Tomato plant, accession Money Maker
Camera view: tilt-top (135 deg); turntable rotation: 240 degrees
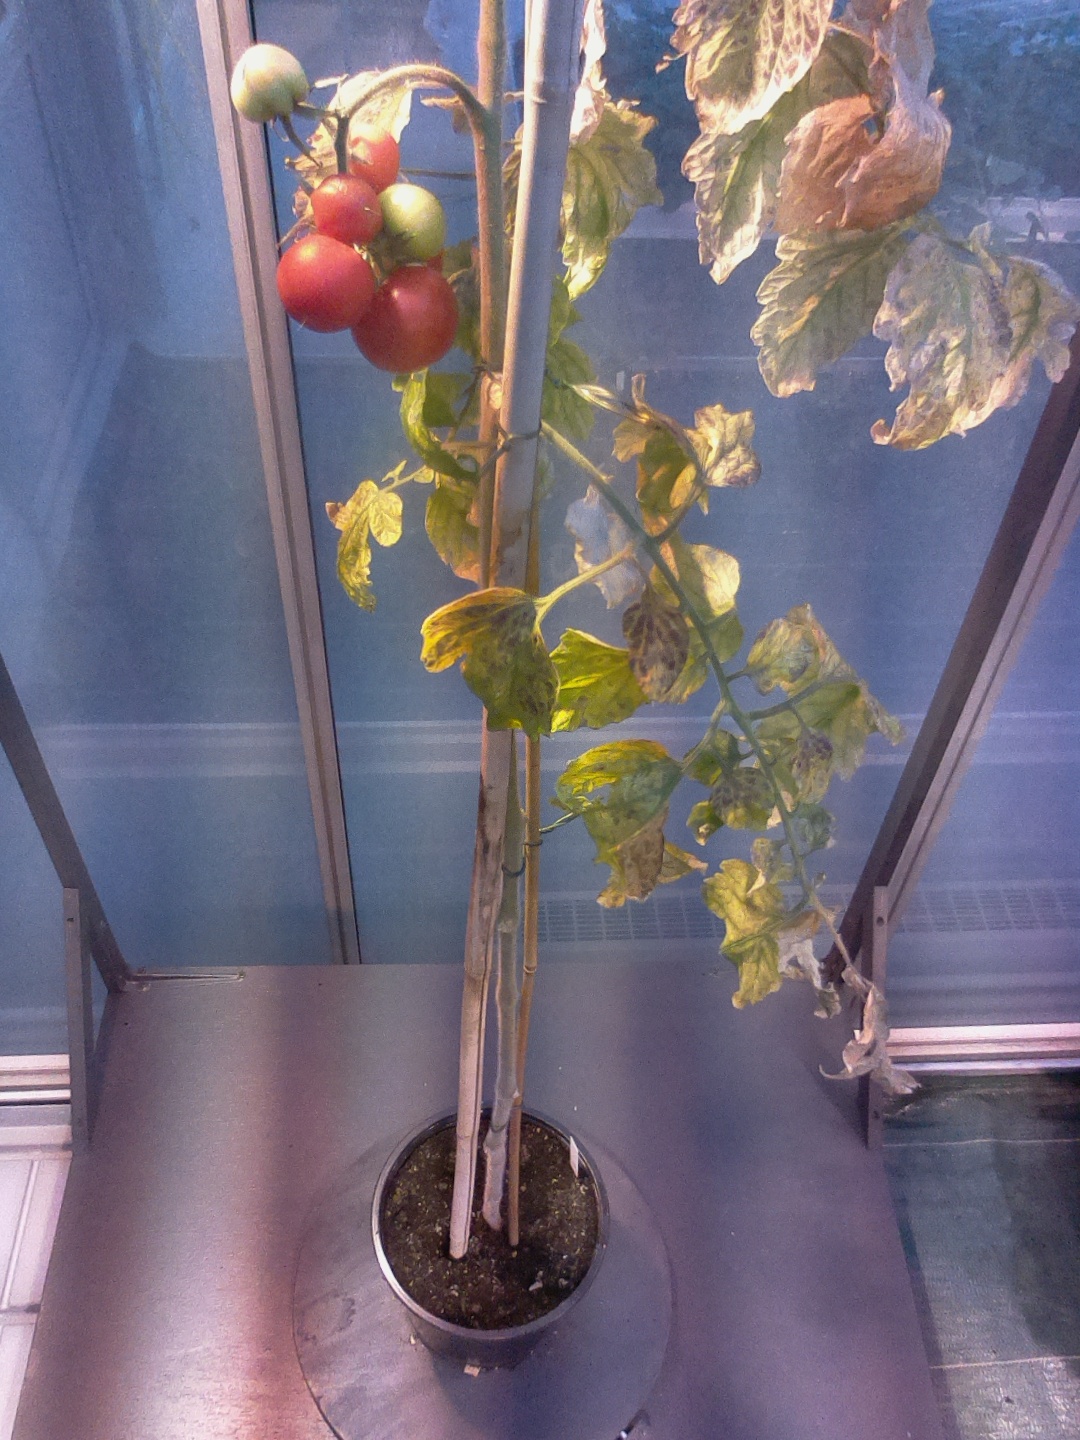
BBCH growth stage 89: 90%-100% of fruits show typical fully ripe color